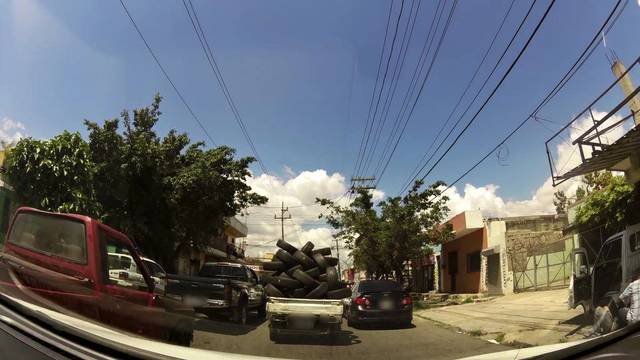
Region: Dominican Republic
Coordinates: 18.492, -69.892